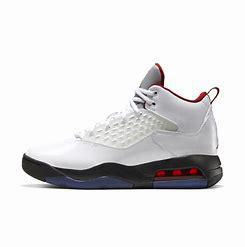
Brand: Jordan
Model: Maxin 200